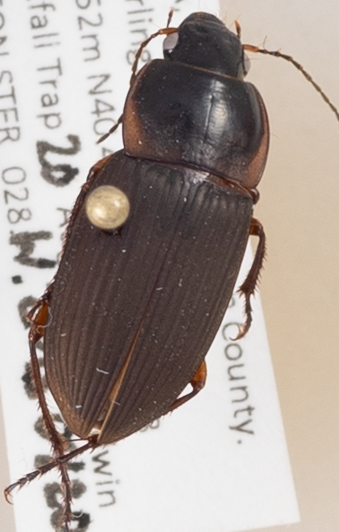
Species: Anisodactylus carbonarius
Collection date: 2015-08-20
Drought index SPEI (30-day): -0.362
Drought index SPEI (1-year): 1.594
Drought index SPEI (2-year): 1.69